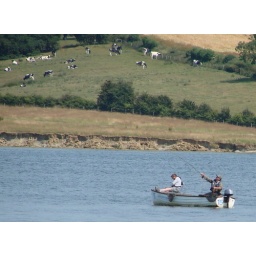
Fishermen on the resevoir with a field of cows in the background.